New Apostolic Church

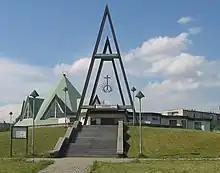
...in Krasnoturyinsk, Russia

The Holy Baptism with water is part of the spiritual rebirth, and a prerequisite for receiving the Holy Spirit in the Church. Both children and adults can be baptised. A person baptised as a child will later confess the baptism, at the age of 14/15 by confirmation. The baptism can be performed by priestly ministries.